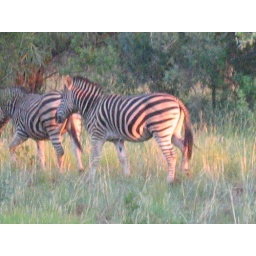
Hey white horses with black stripes, watch your ass, lions are around !!!